Answer in natural language. How many Doorways are visible in the scene? Choose between the following options: 2, 1, 4, 0 or 3
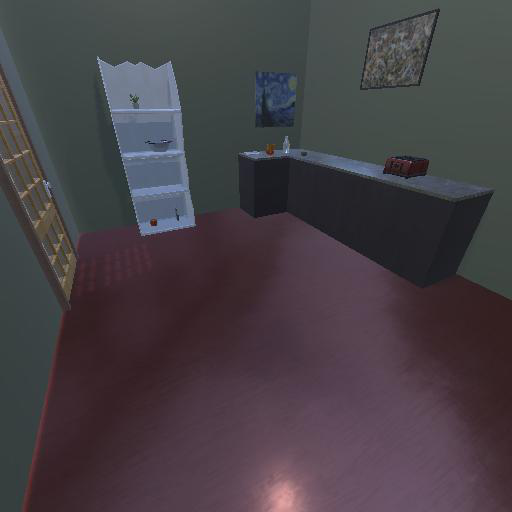
<answer>1</answer>